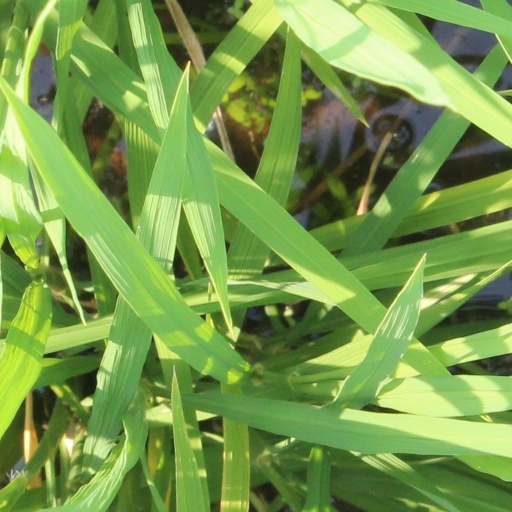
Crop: rice